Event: Nepal Earthquake
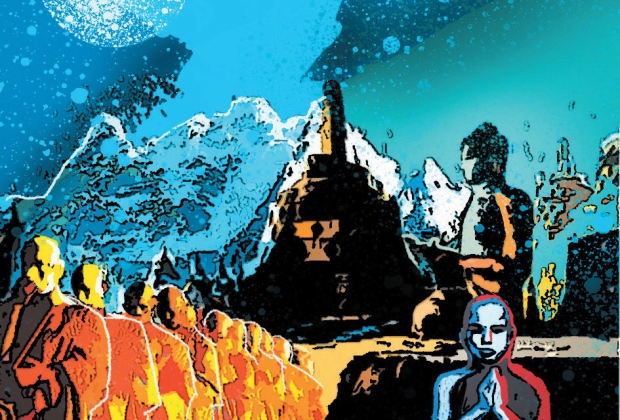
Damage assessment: no_damage